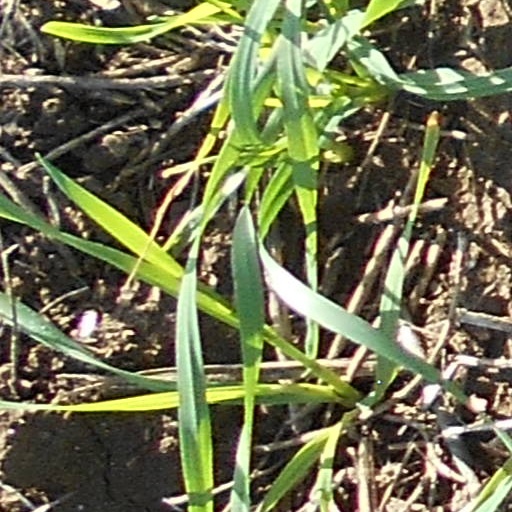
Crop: wheat